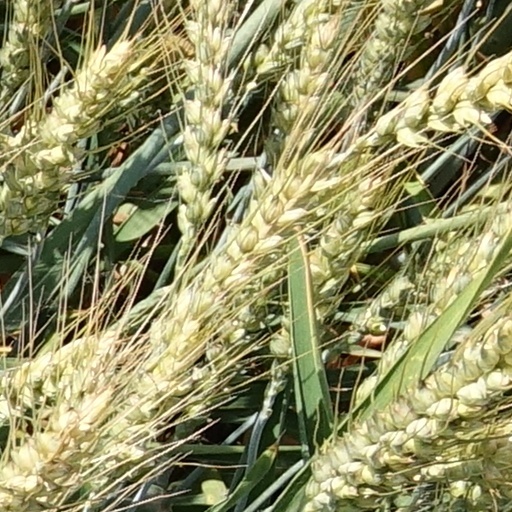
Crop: wheat